Eduard Honrath

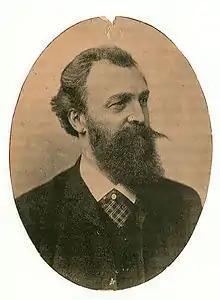

Eduard Gustav Honrath (11 August 1837, in Coblenz – 19 April 1893, in Berlin) was a German entomologist who specialised in Lepidoptera, particularly "Parnassius".